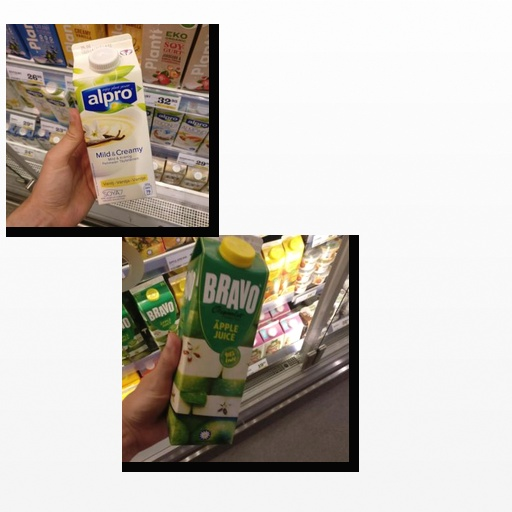
Food items: vanilla_soy_yogurt, apple_juice